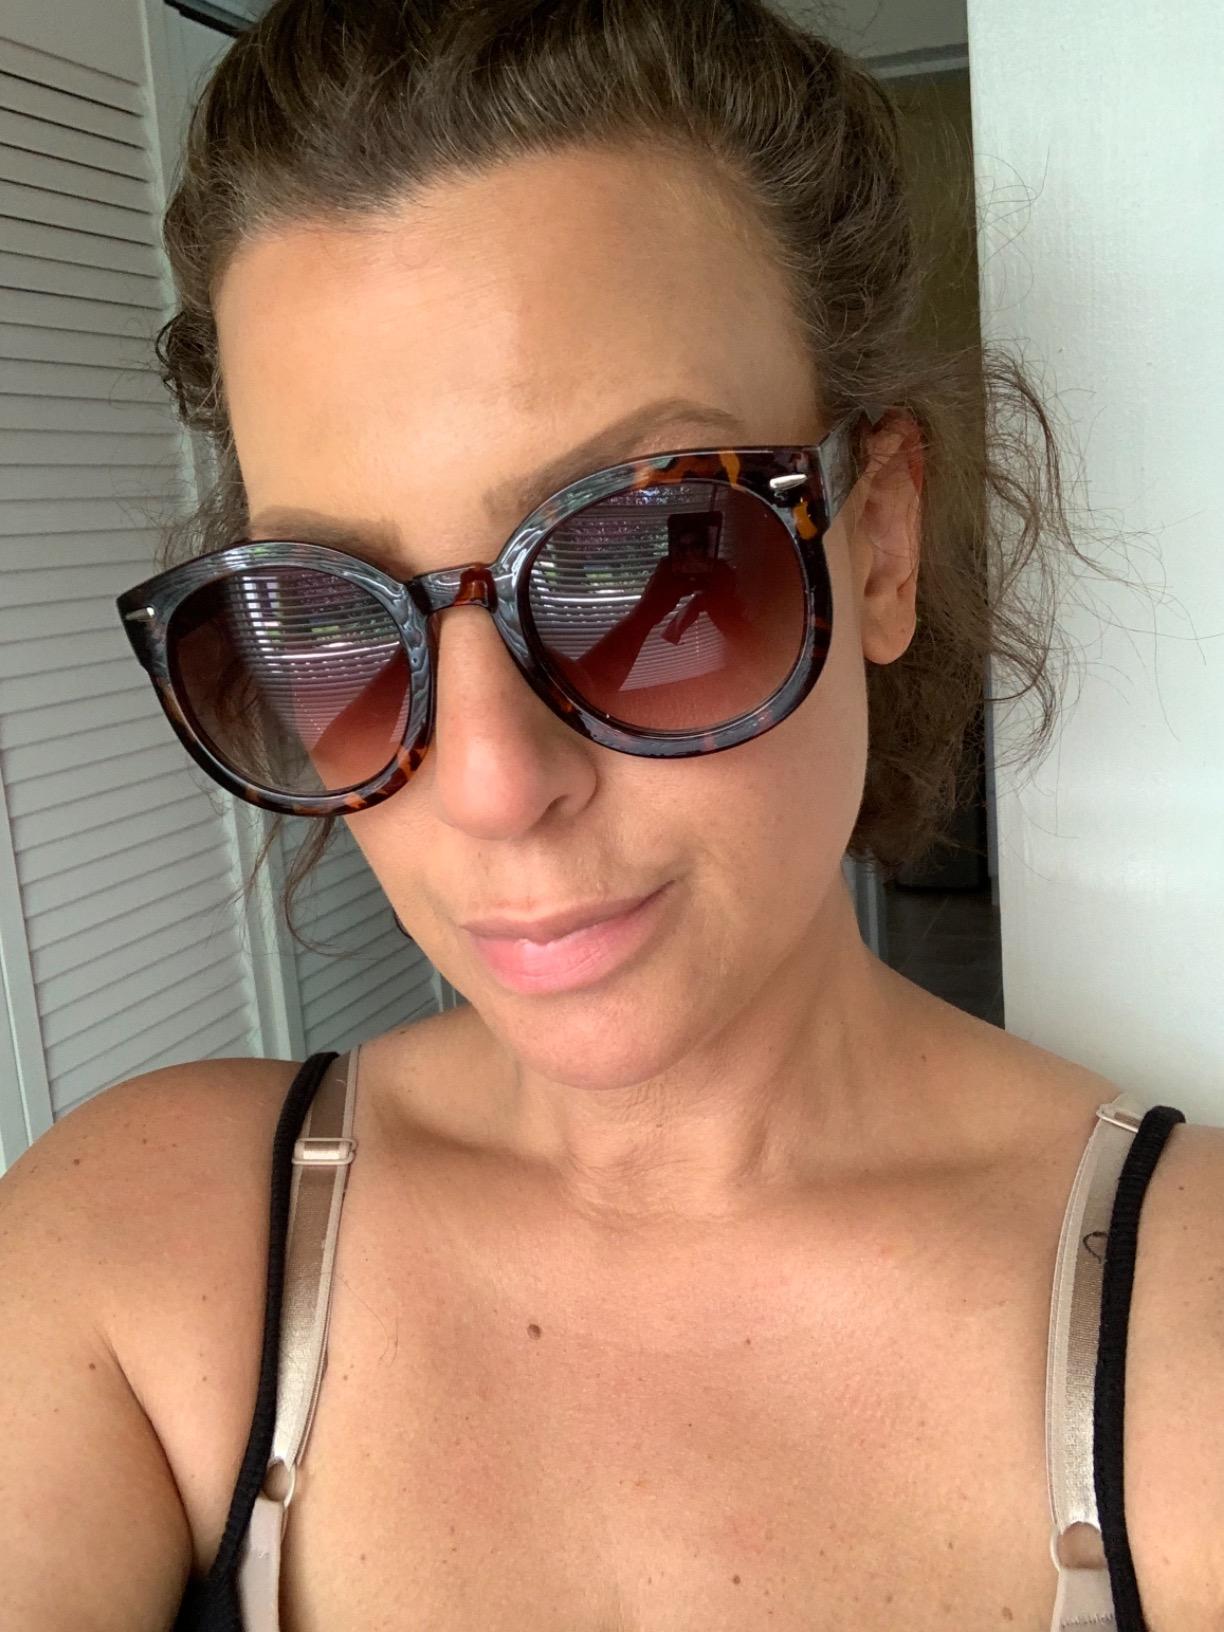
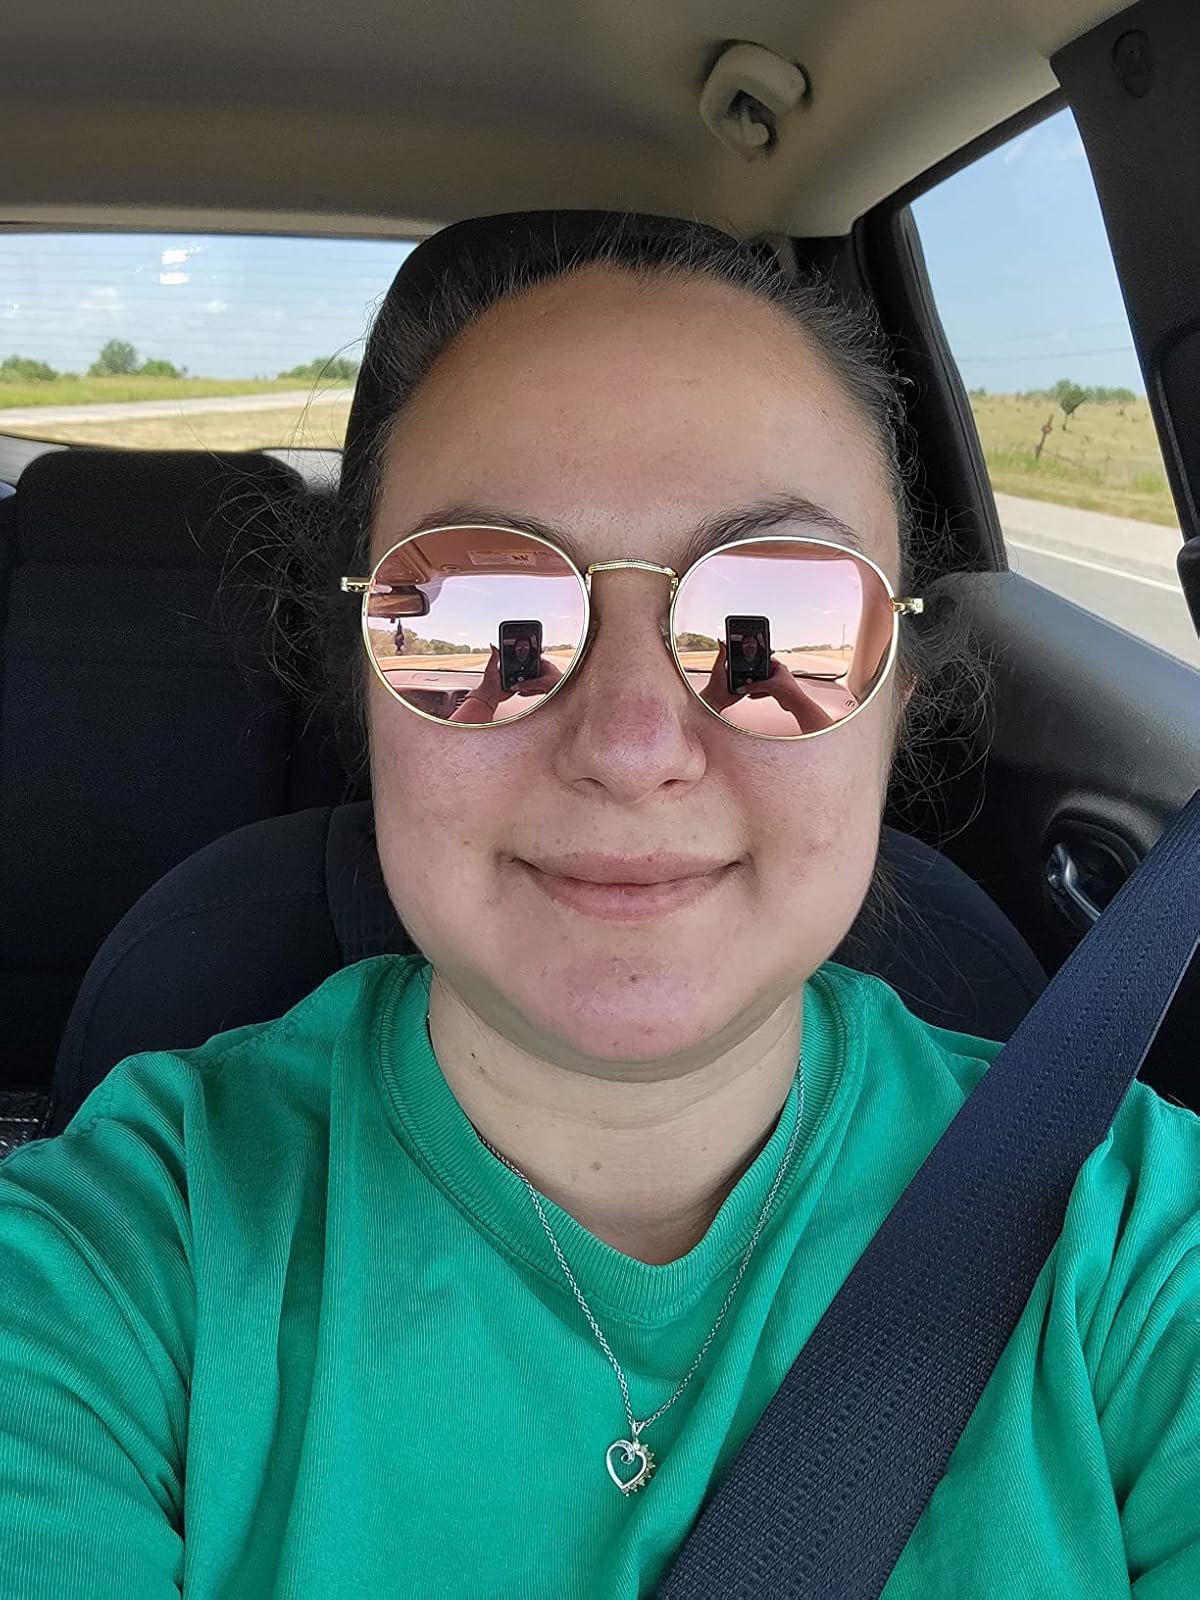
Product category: accessories_sunglasses
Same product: no